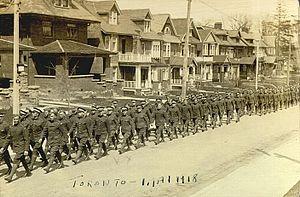
Parade des recrues du Royal Flying Corps dans les rues de Toronto (Canada)